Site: brandenburg
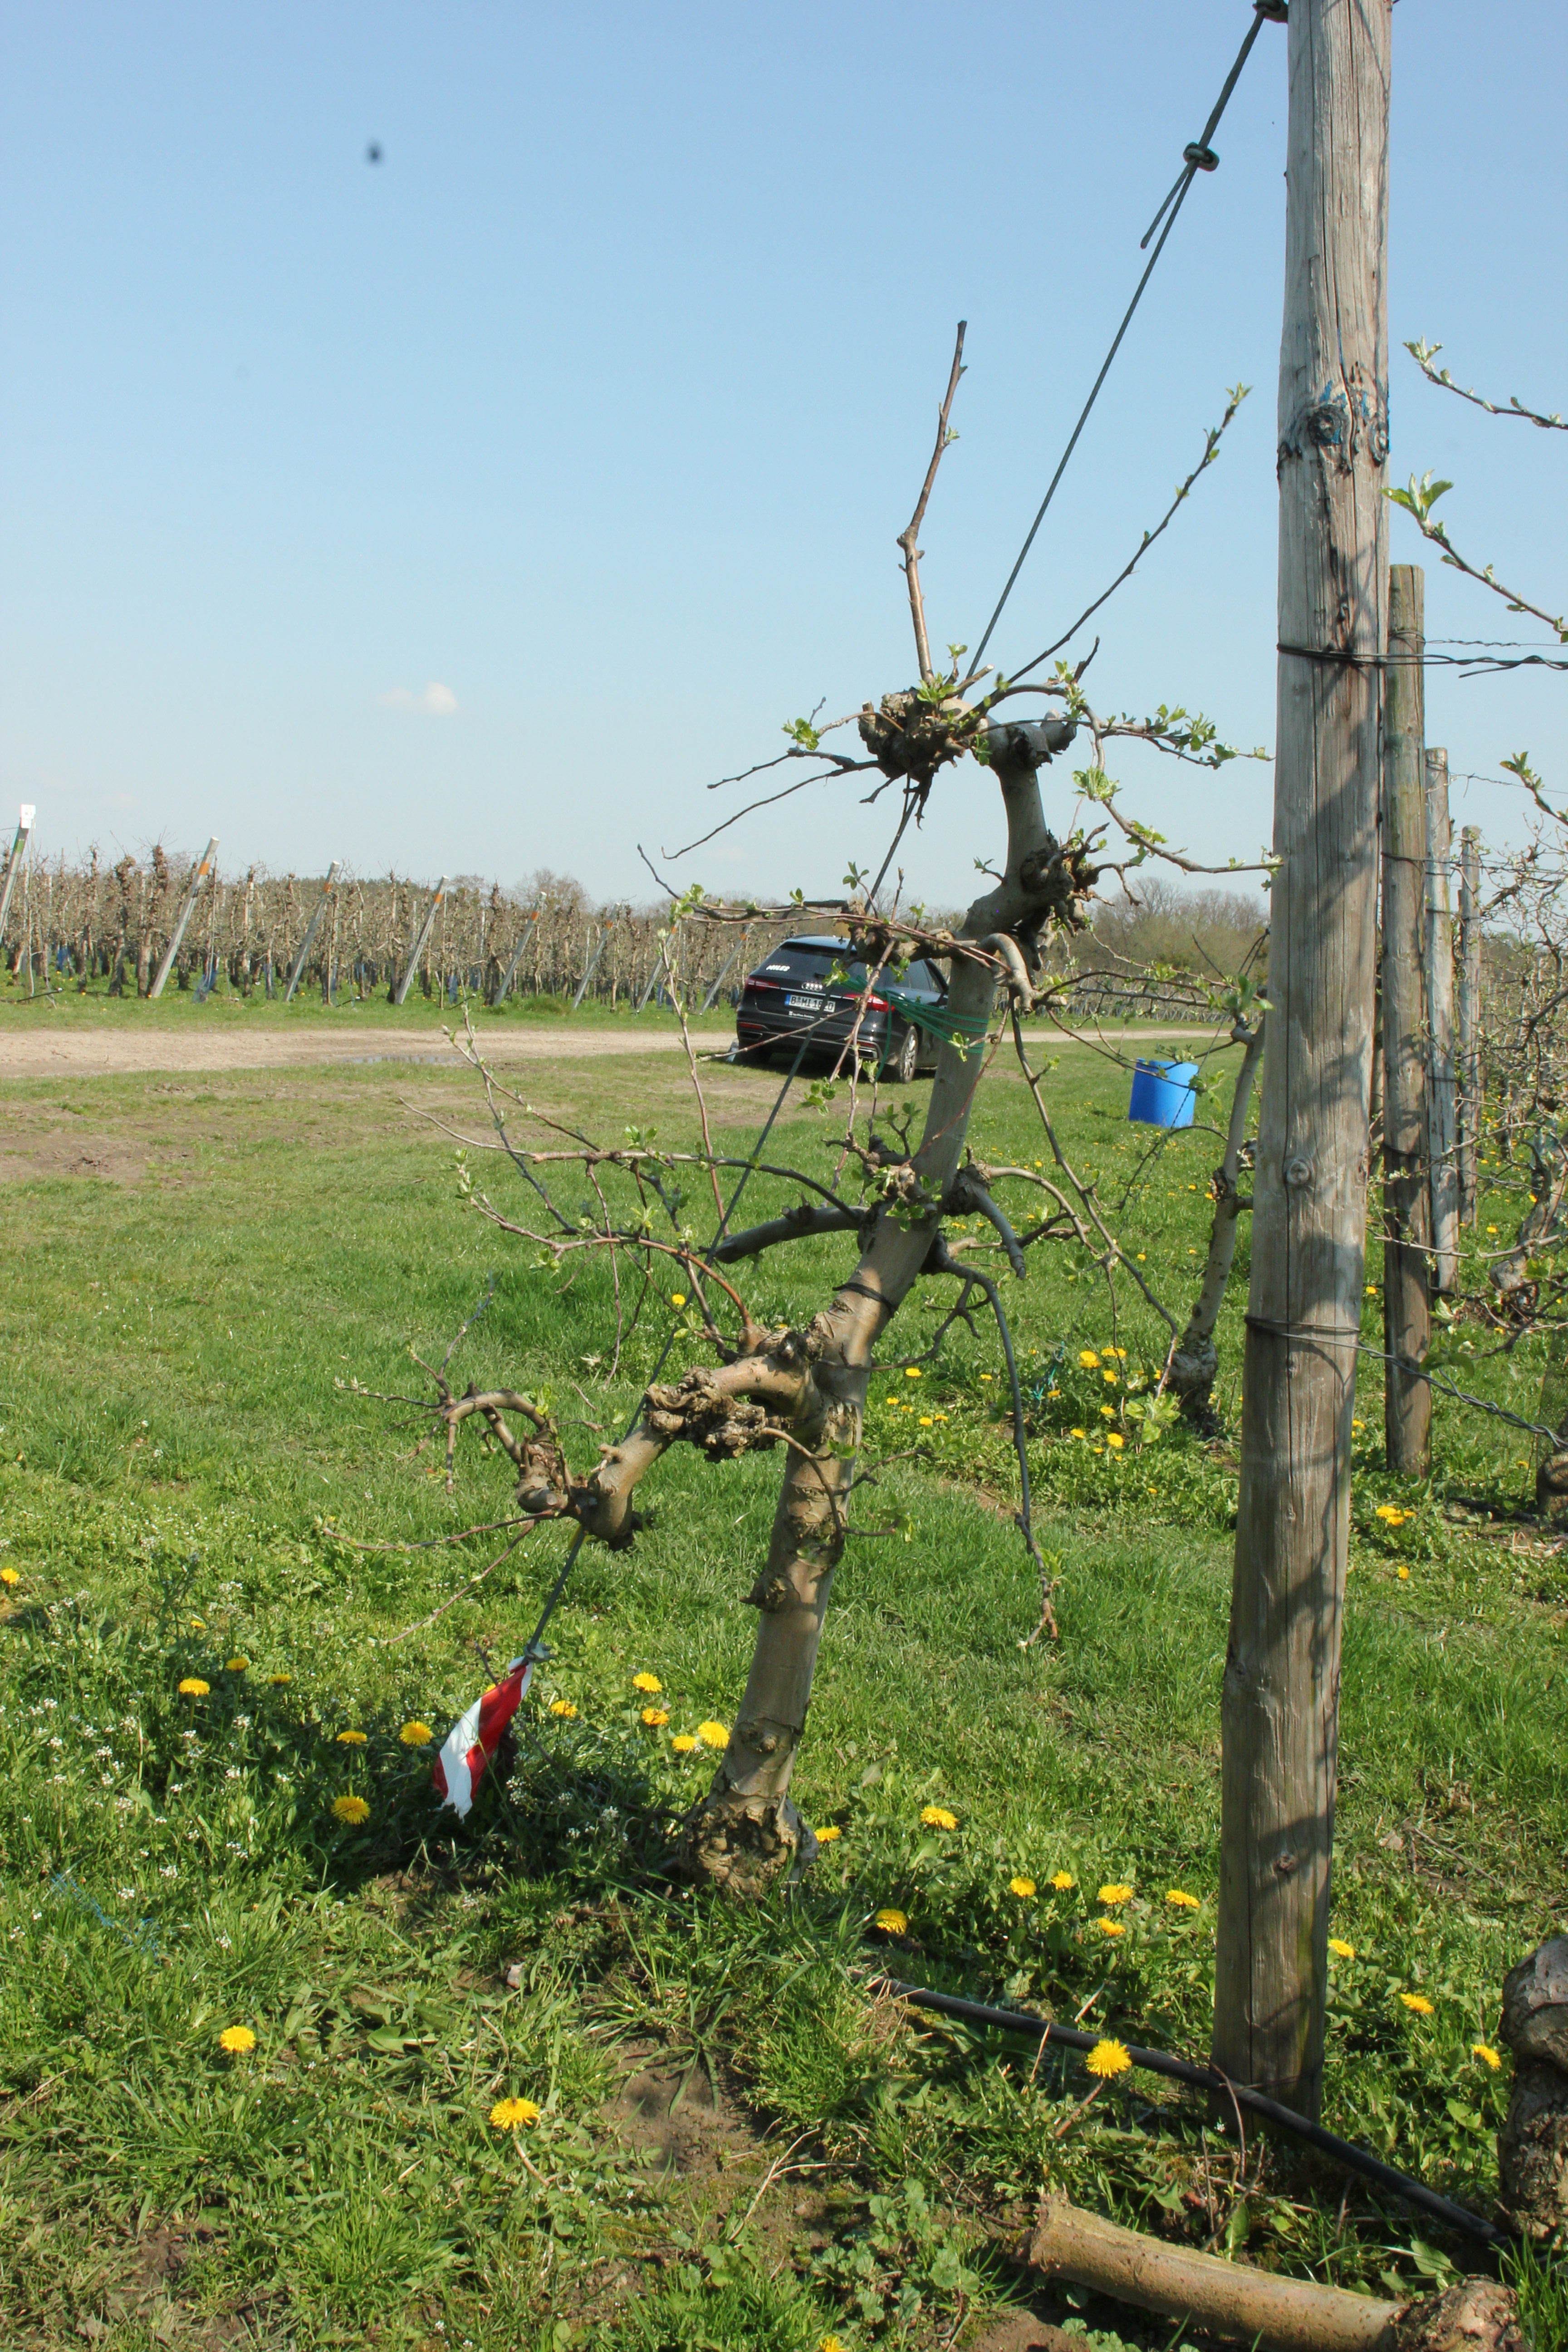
Growth stage (BBCH 56): Inflorescence emergence